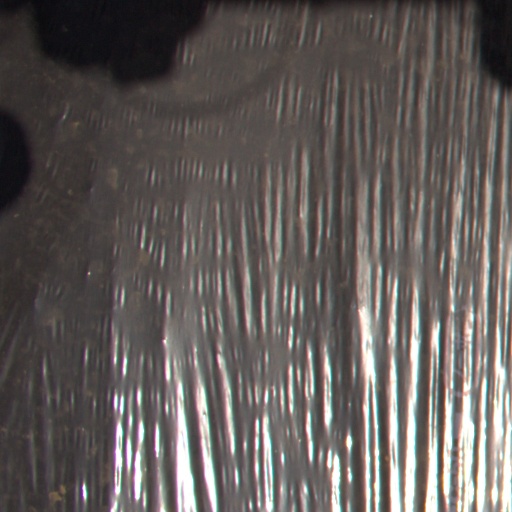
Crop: Jerusalem artichoke